Blacksmith

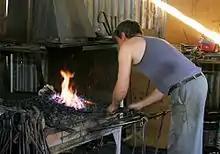
A blacksmith at work

A modern blacksmith has a range of options and tools to accomplish this. The basic types of welding commonly employed in a modern workshop include traditional forge welding as well as modern methods, including oxyacetylene and arc welding.